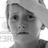
Emotion: sad